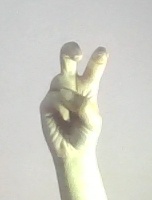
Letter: toot